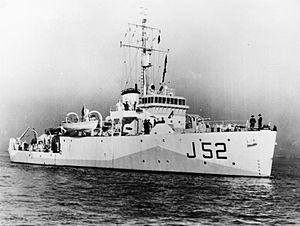
Le NCSM Guysborough est un dragueur de mines de la Classe Bangor lancé pour la Royal Navy, mais transféré à la Royal Canadian Navy avant sa mise en service et qui a servi pendant la Seconde Guerre mondiale.